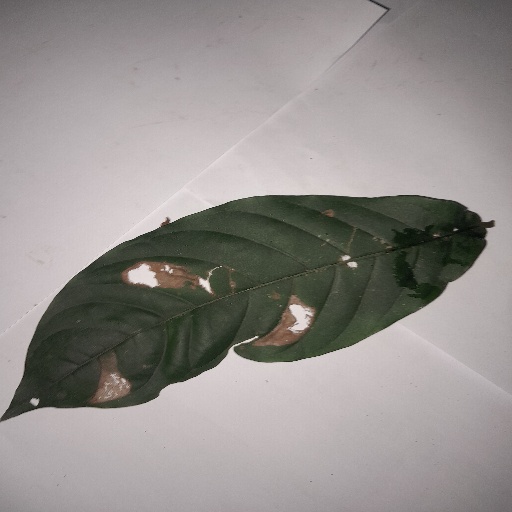
Species: HariTaki
Leaf condition: Bacterial Spot